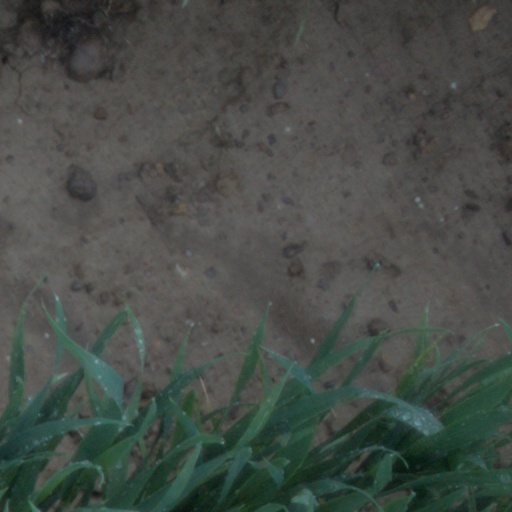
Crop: wheat